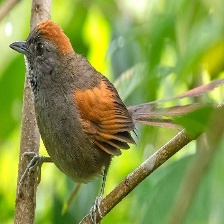
Species: AZARAS SPINETAIL
Scientific name: SYNALLAXIS AZARAE